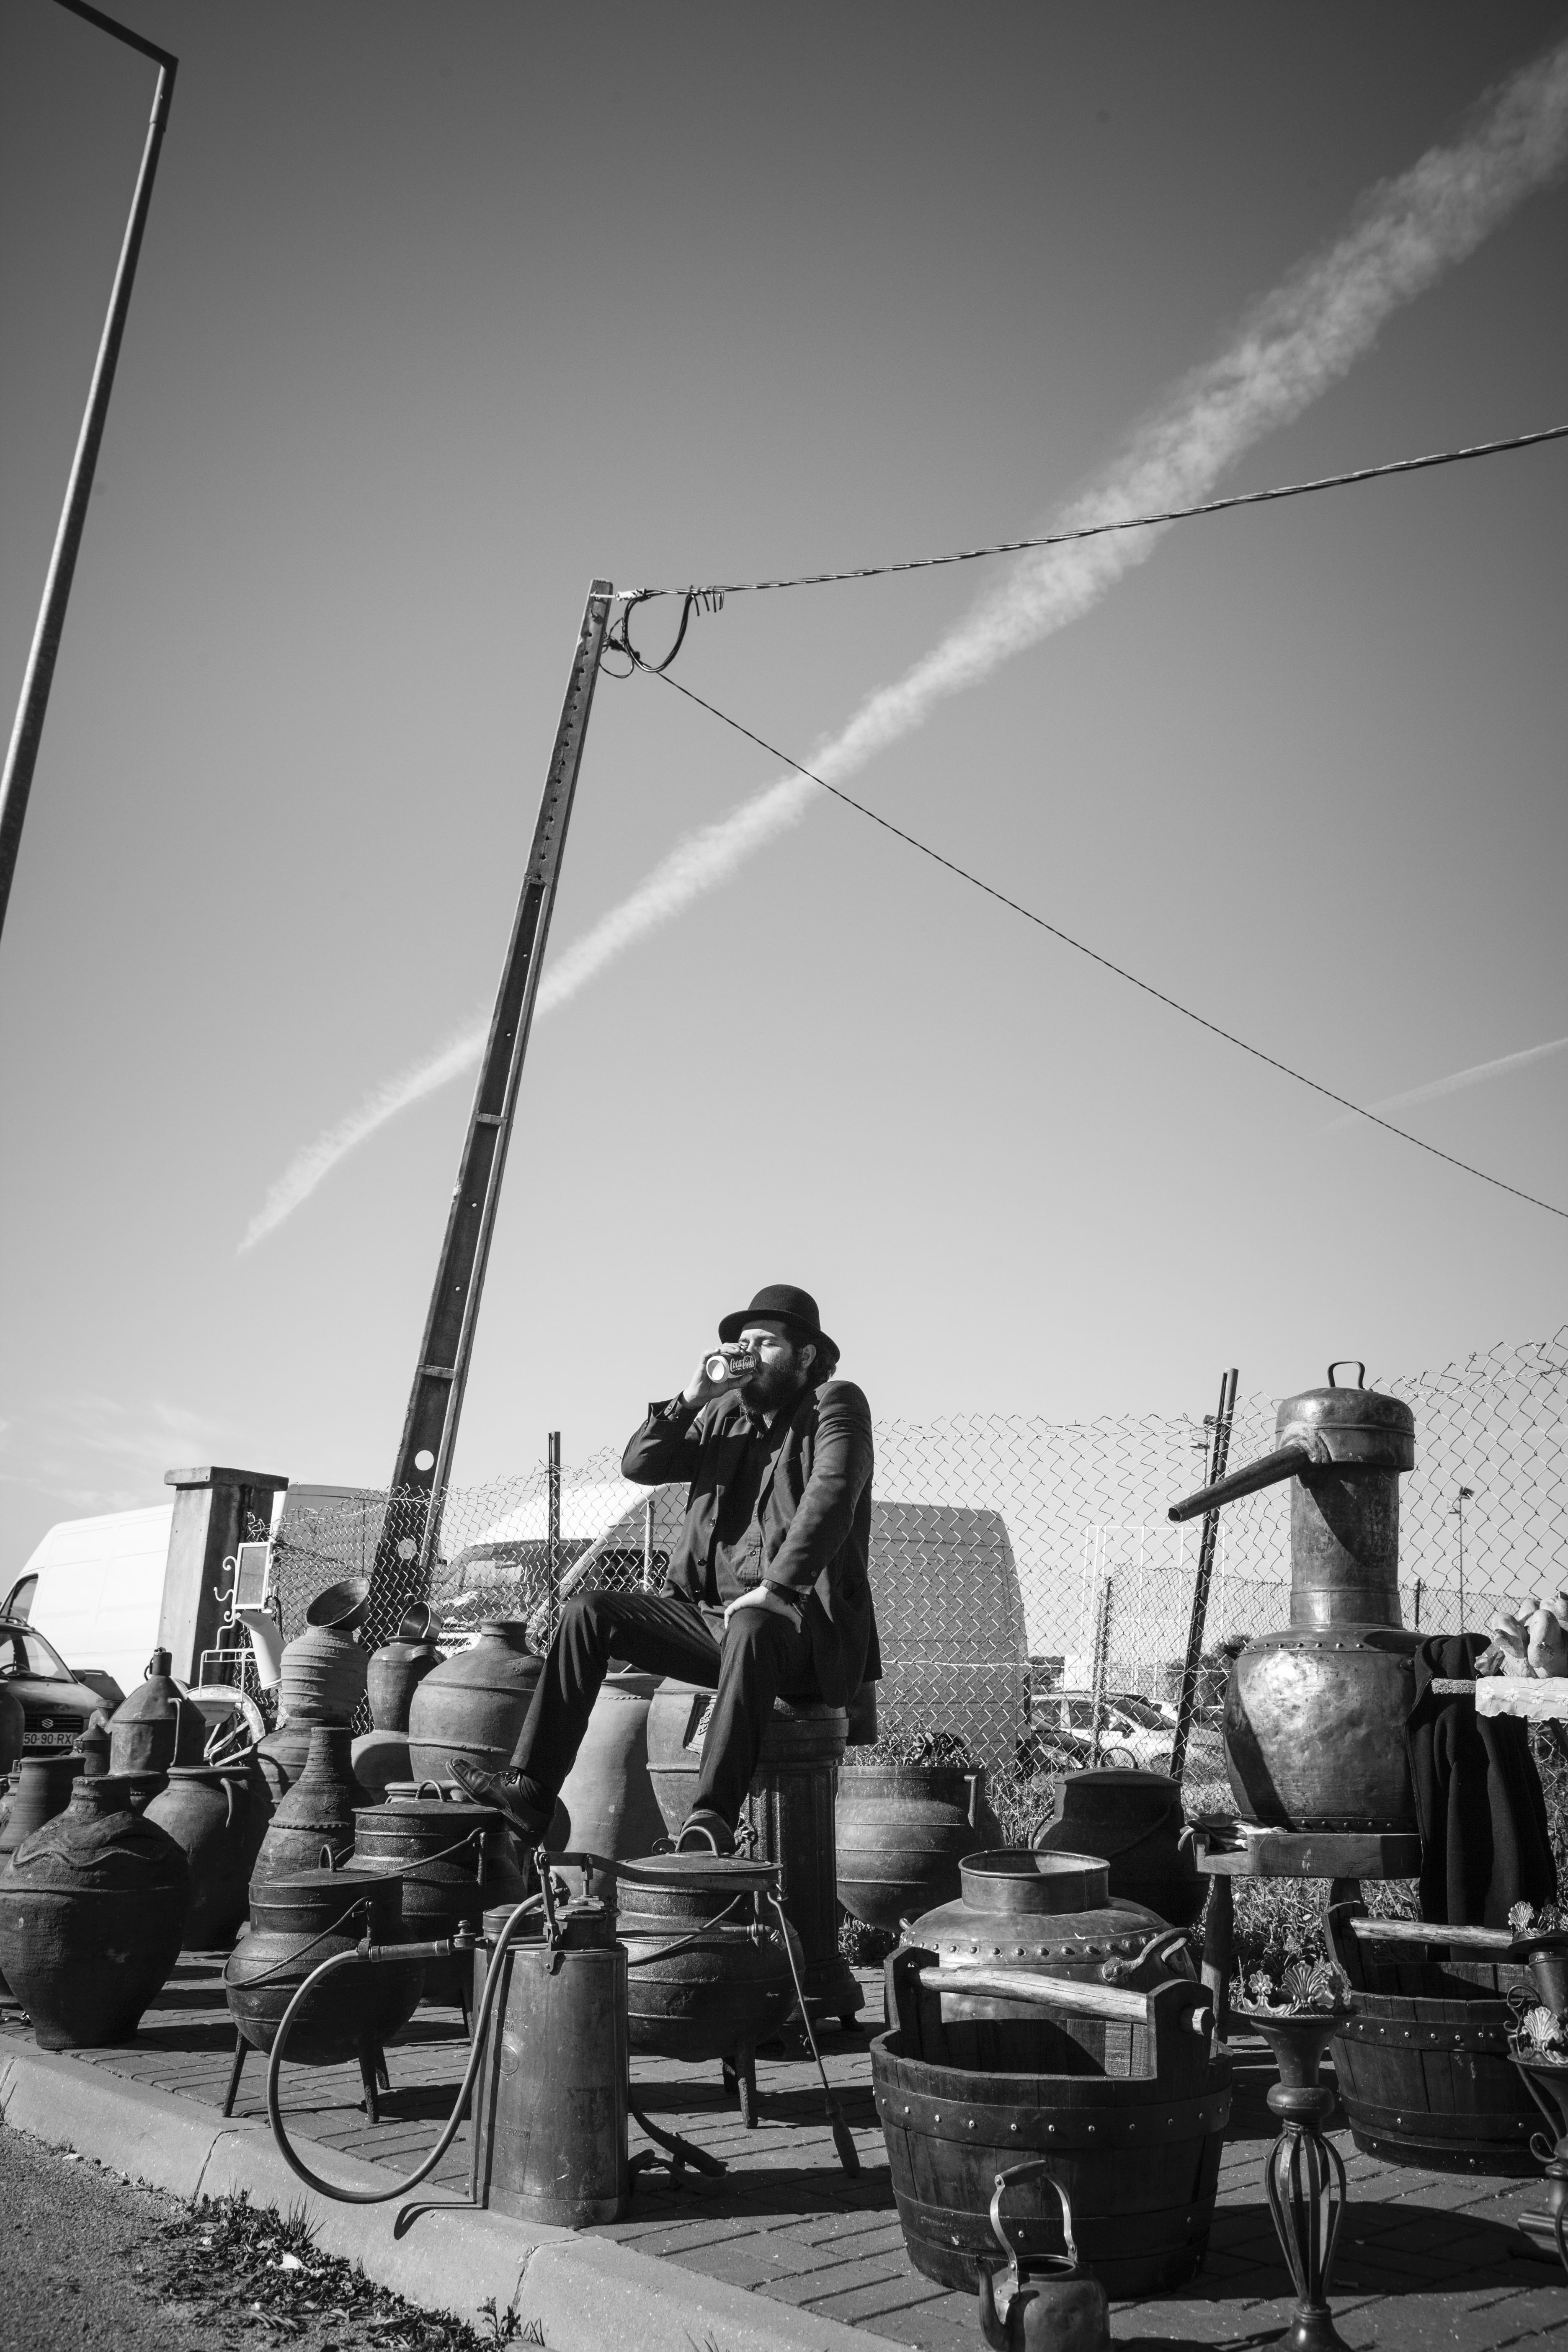
black and white, vehicle, hat, drink, market, monochrome, cap, photograph, portugal, seller, adult, gypsy, portalegre, monochrome photography